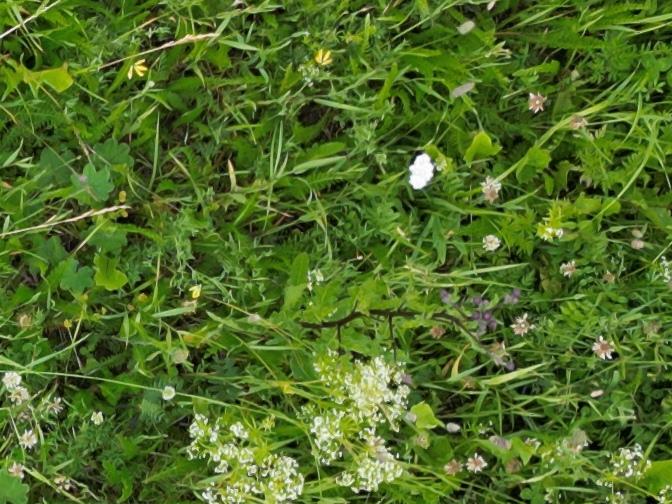
Flowers visible: yarrow flowers, yarrow flowers, yarrow flowers, yarrow flowers, yarrow flowers